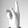
ASL letter: K